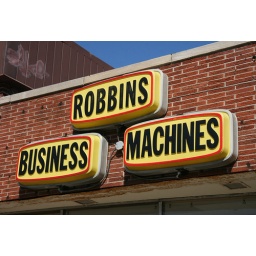
Old plastic sign for Robbins Business Machines in Lincoln Park Michigan